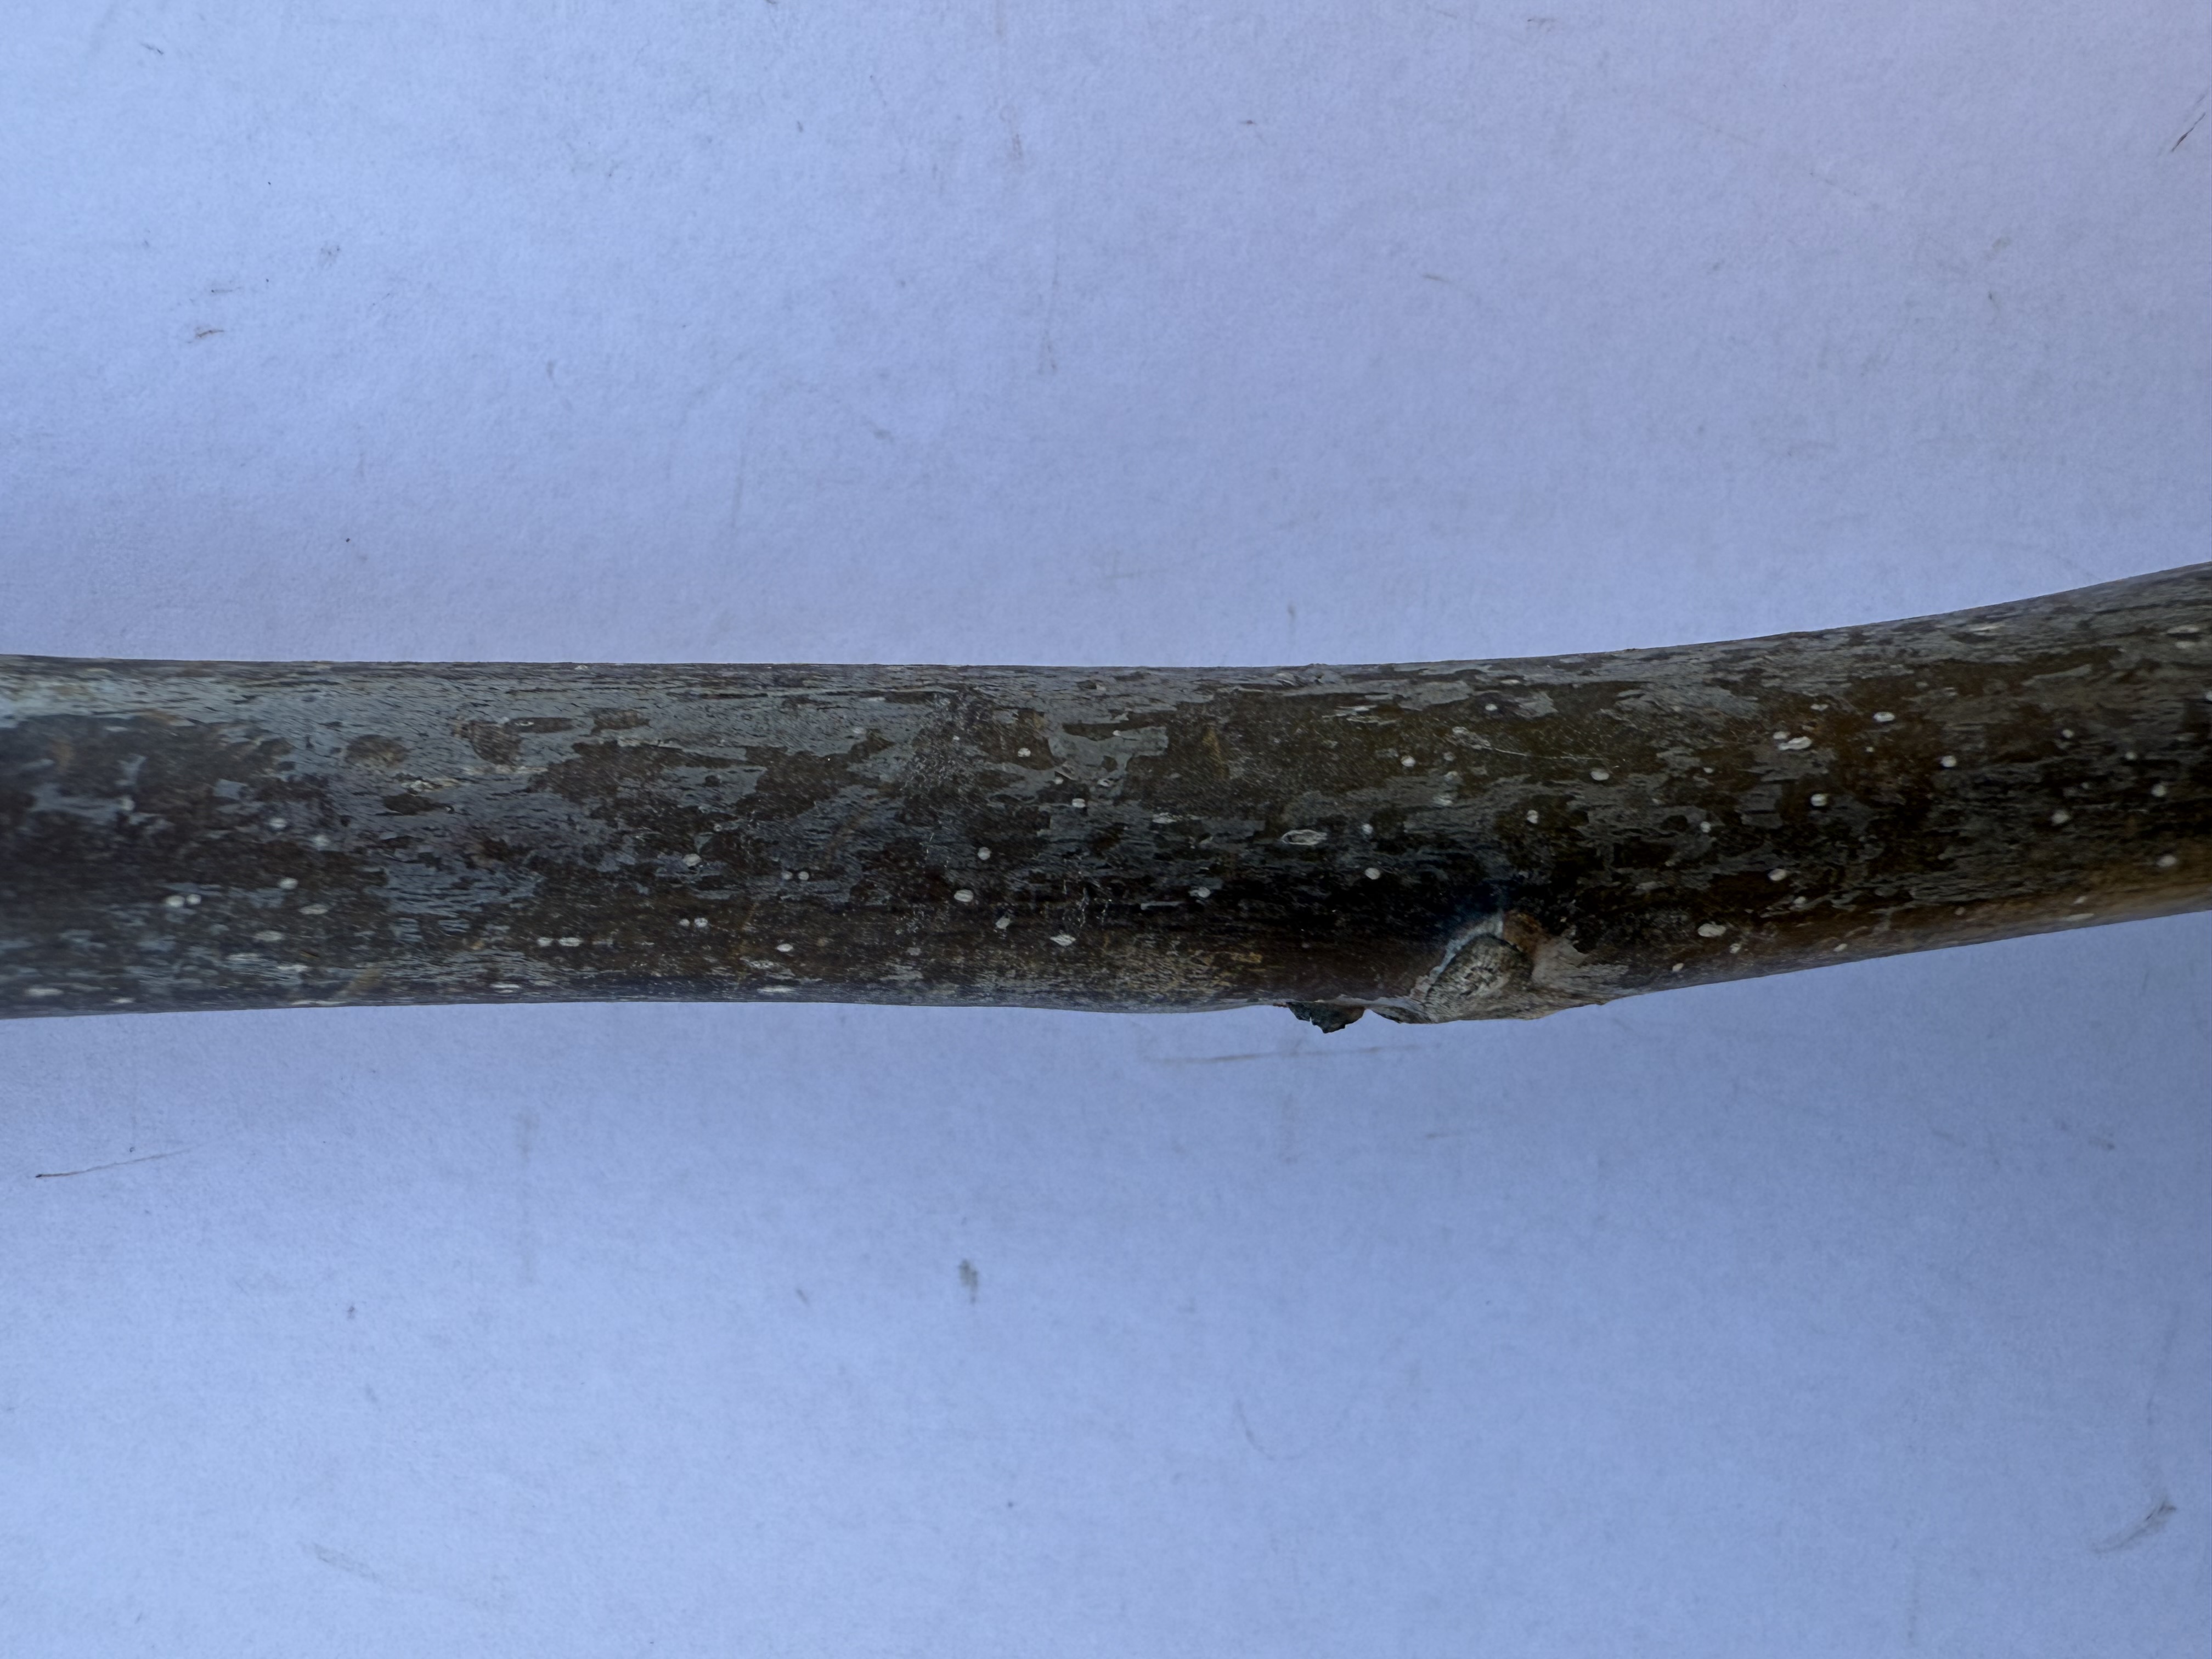
Variety: Bilecik Walnut